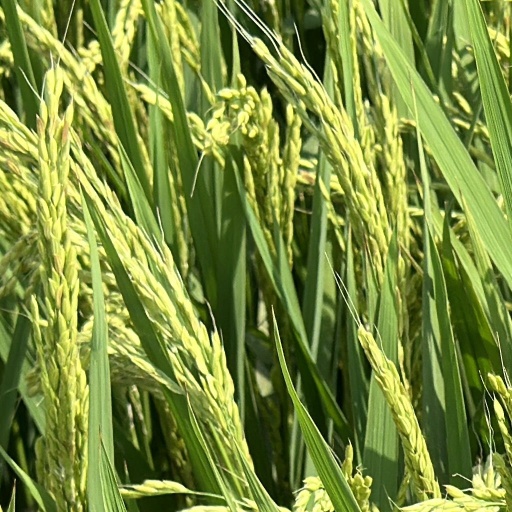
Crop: rice